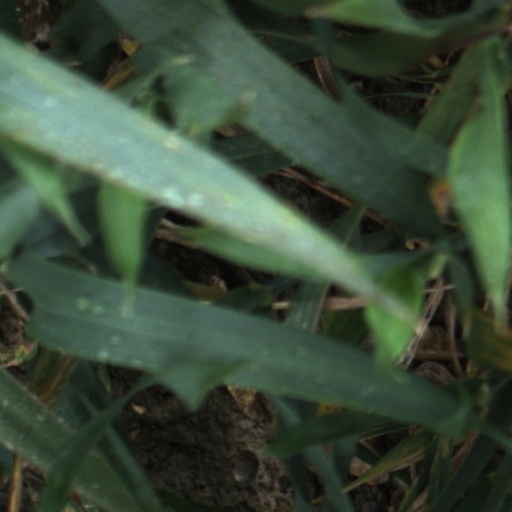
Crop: wheat